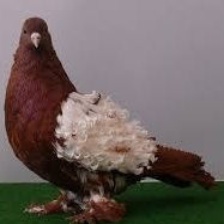
Species: FRILL BACK PIGEON
Scientific name: COLUMBA LIVIA DOMESTICA